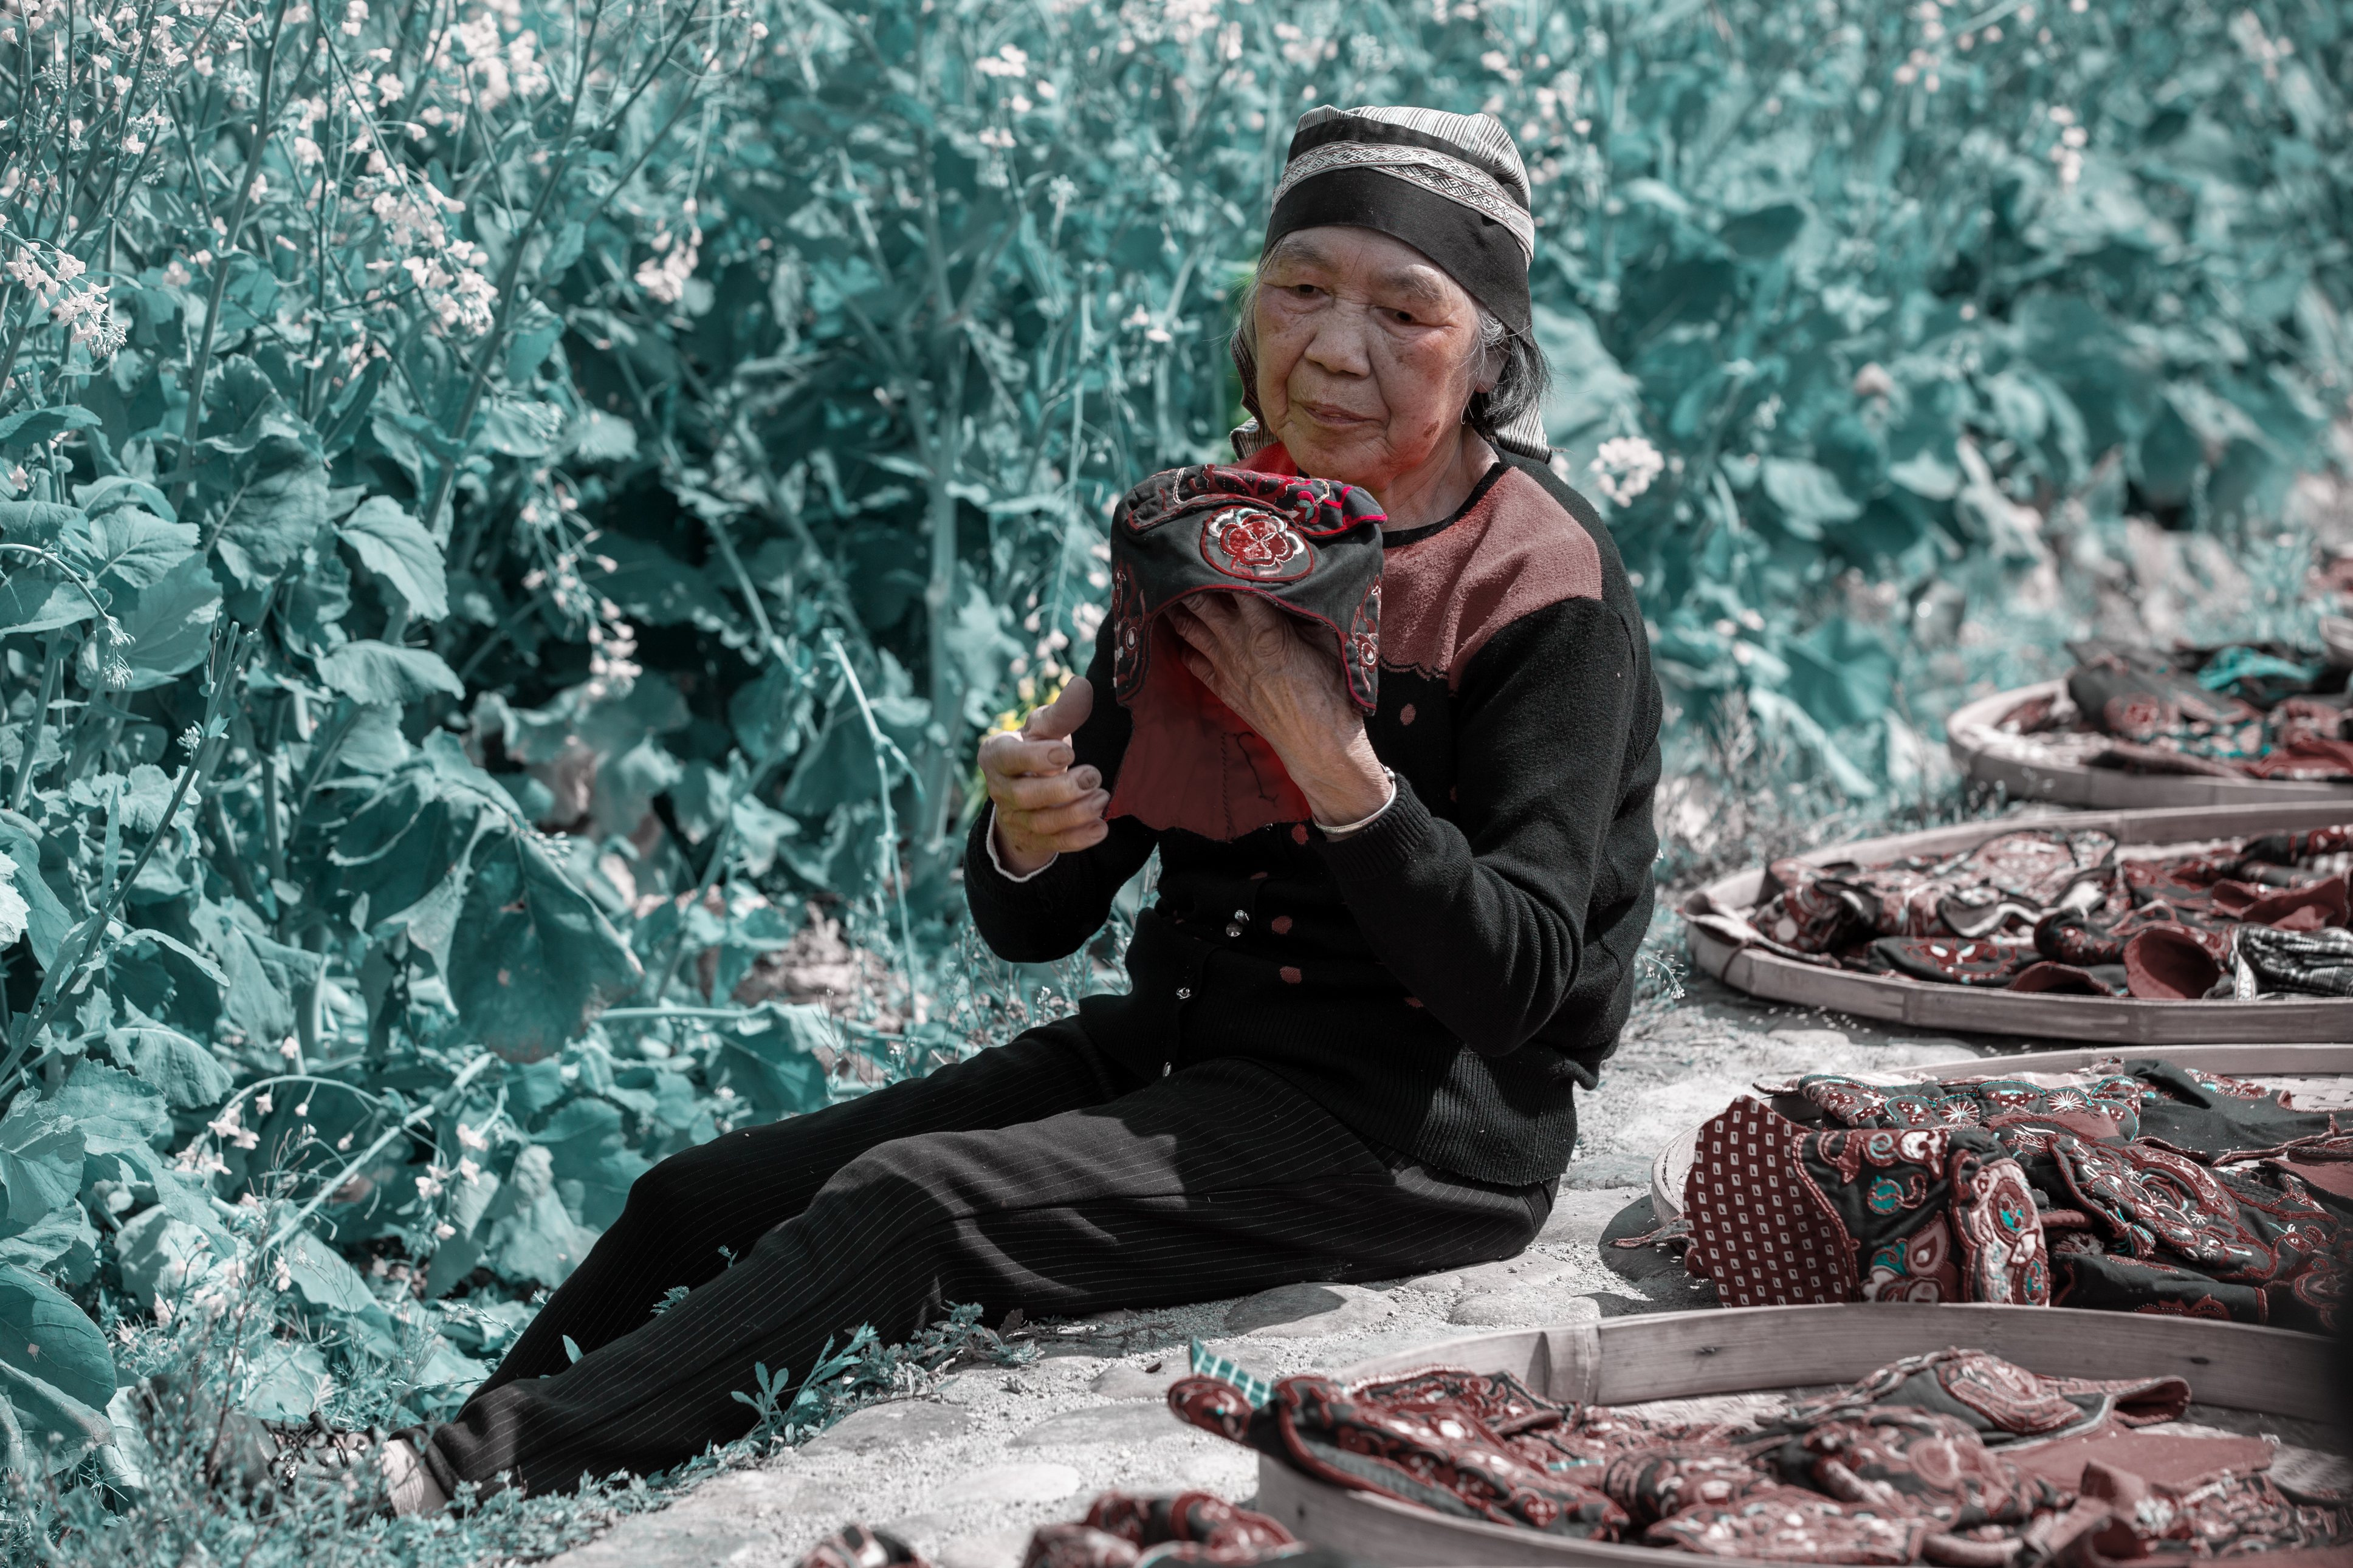
color, hat, grandmother, vertebrate, happy, freezing, leisure, People in nature, cap, street fashion, recreation, fun, grass, winter, sitting, spring, fish, musical instrument, flesh, portrait photography, frost, street, city